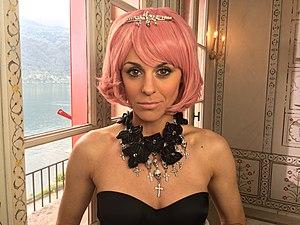
Clarissa Tami est une animatrice de télévision suisse.